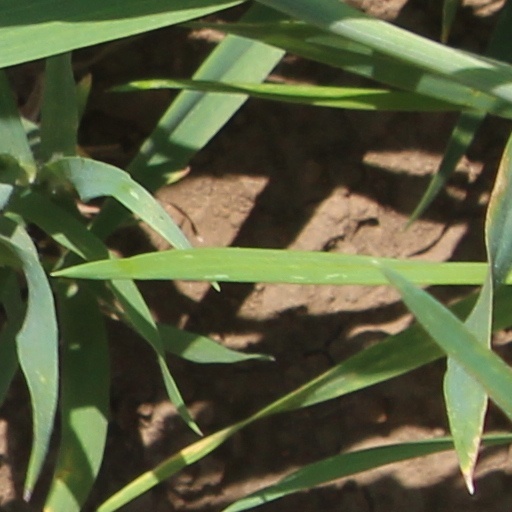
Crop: wheat